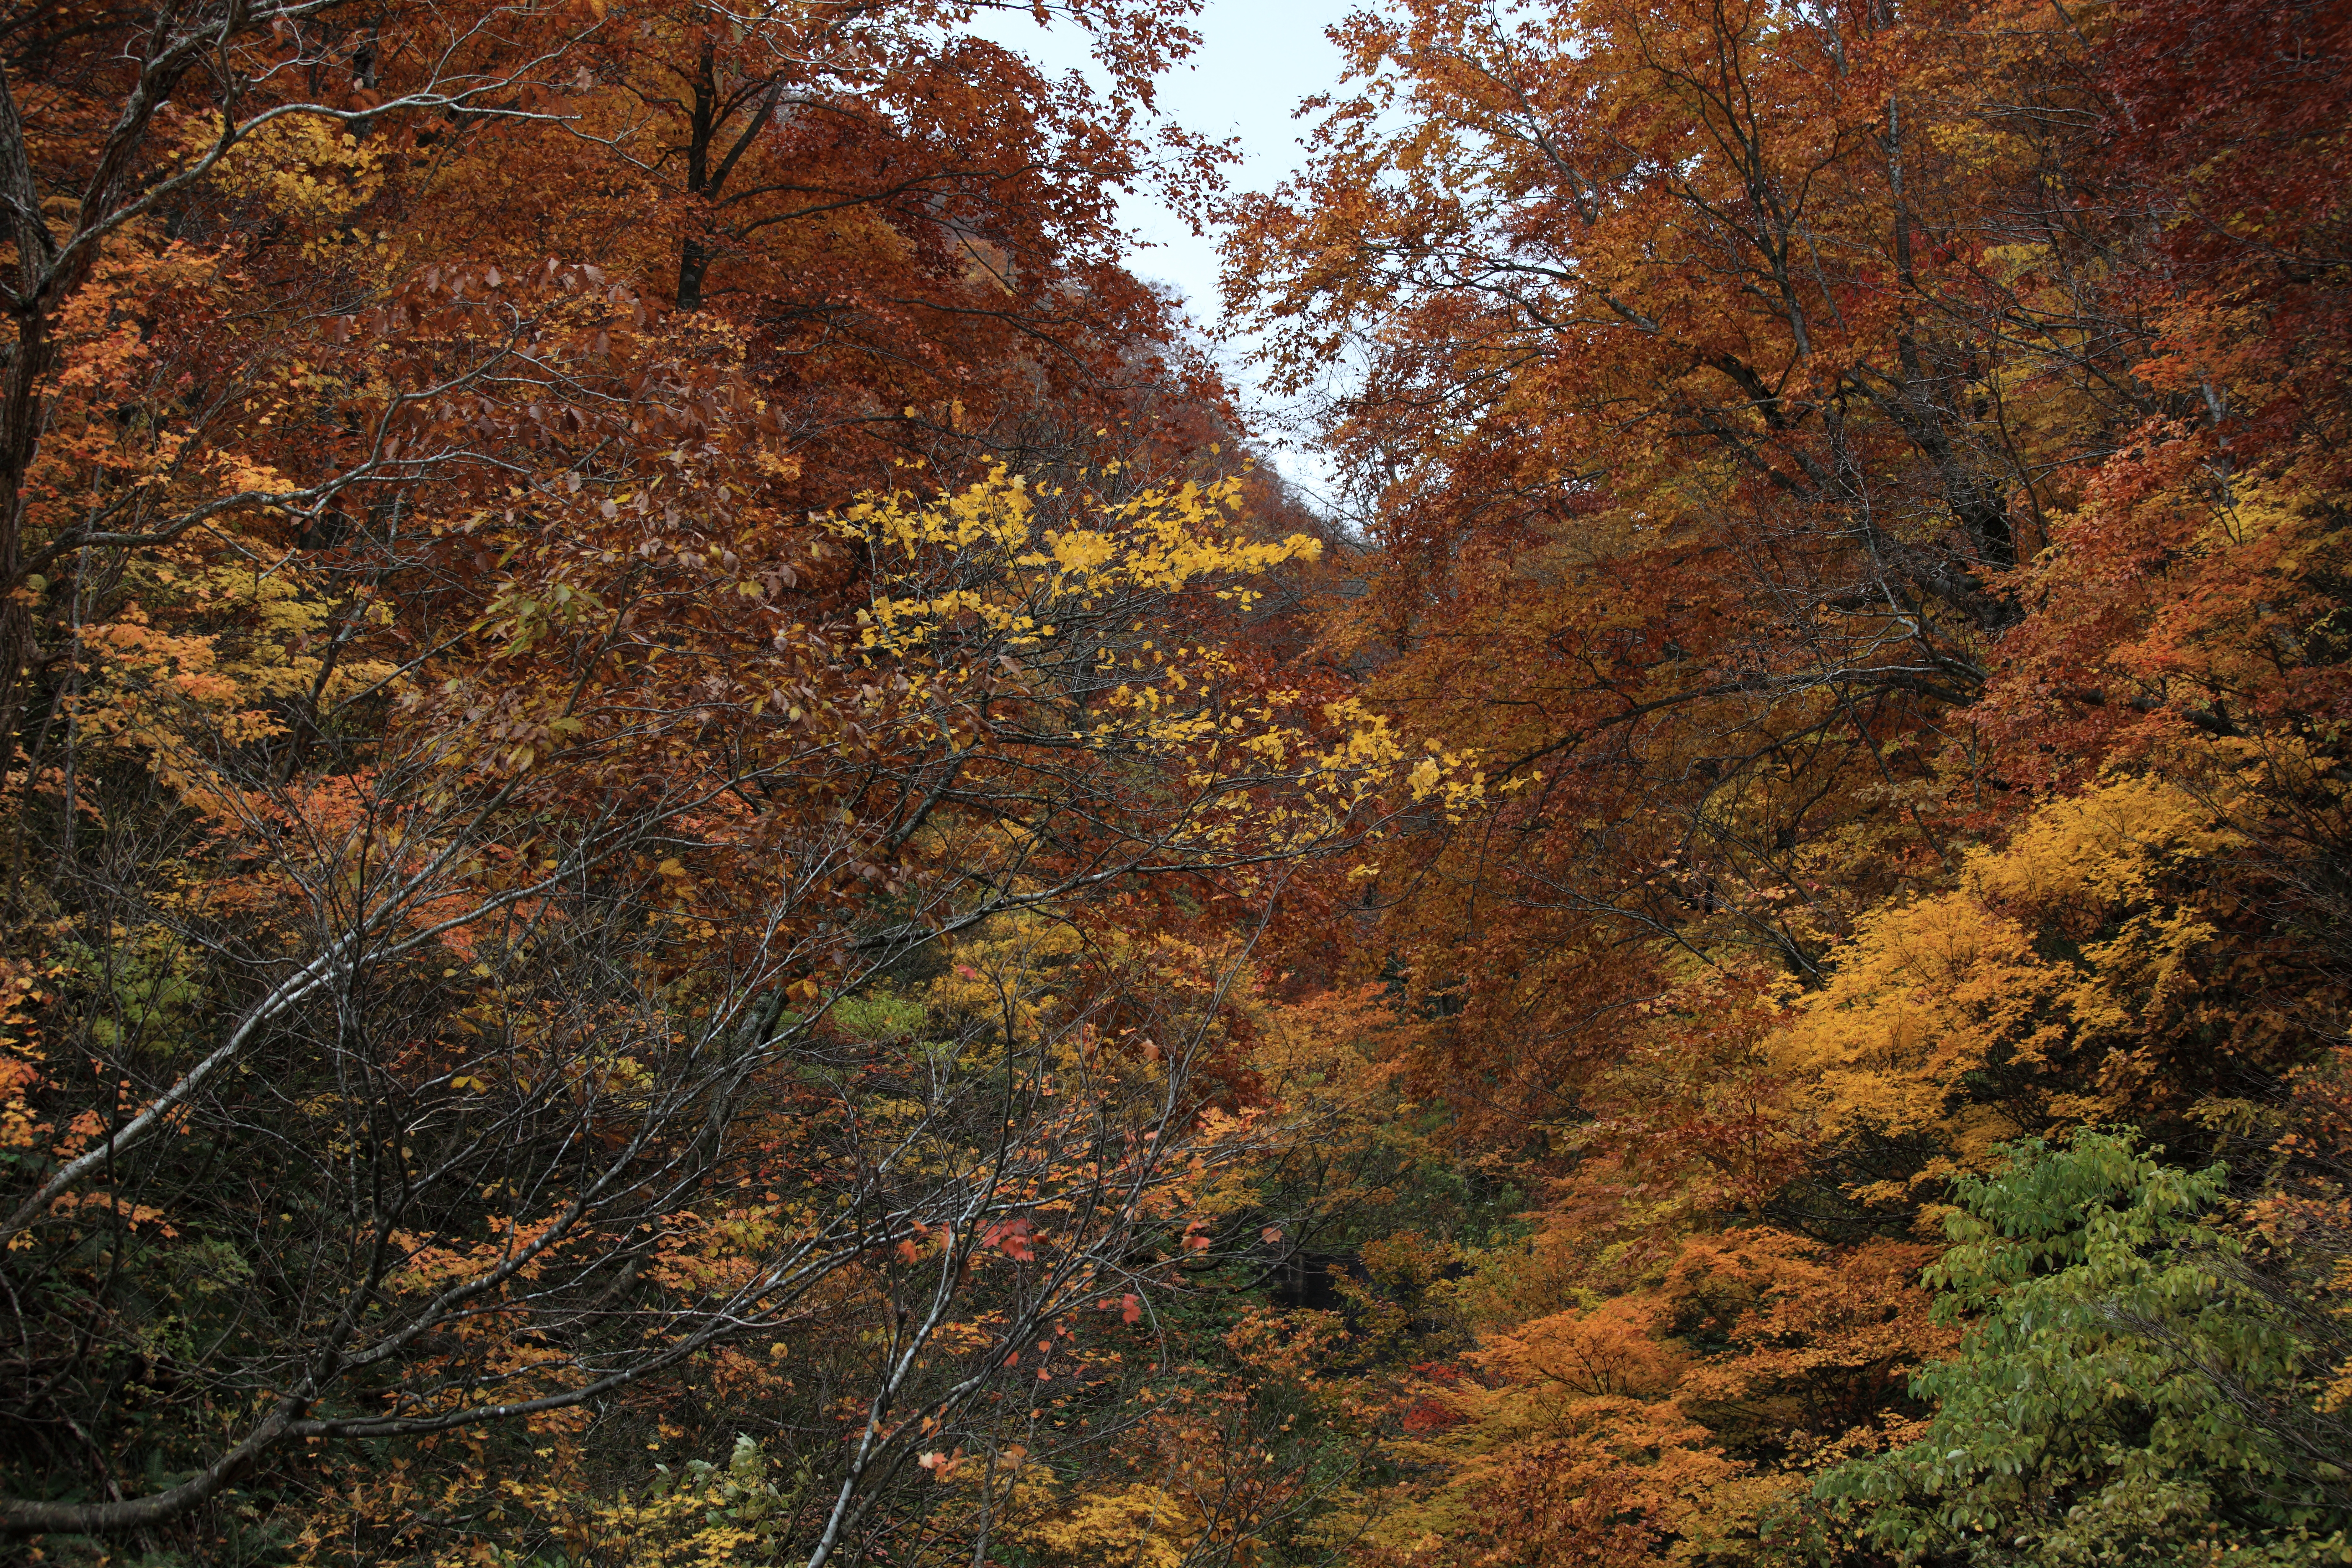
tree, nature, forest, wilderness, plant, leaf, high, autumn, season, cool image, deciduous, 5d, hires, woodland, habitat, markii, ecosystem, hi, res, resolution, 5photosaday, biome, natural environment, woody plant, temperate broadleaf and mixed forest